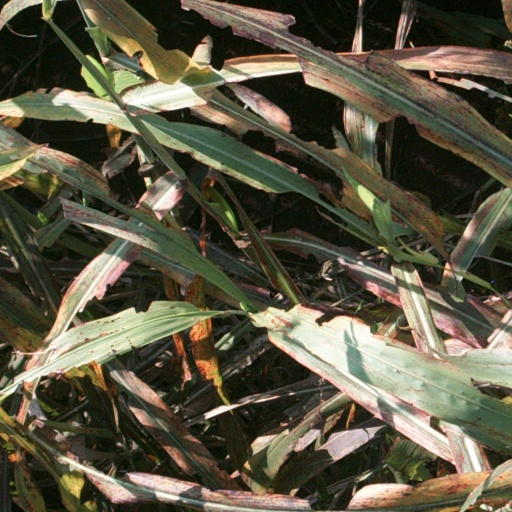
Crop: sorghum